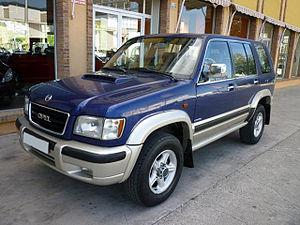
L'Isuzu Trooper est un SUV produit par le constructeur automobile Isuzu sous 2 générations, de 1981 à 2003.